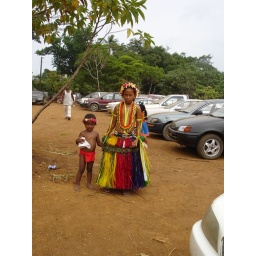
Young boy and his sister in traditional thu'u and hibiscus grass skirt.